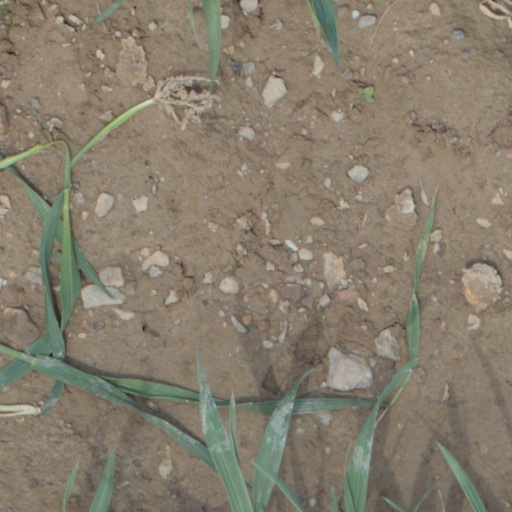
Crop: wheat